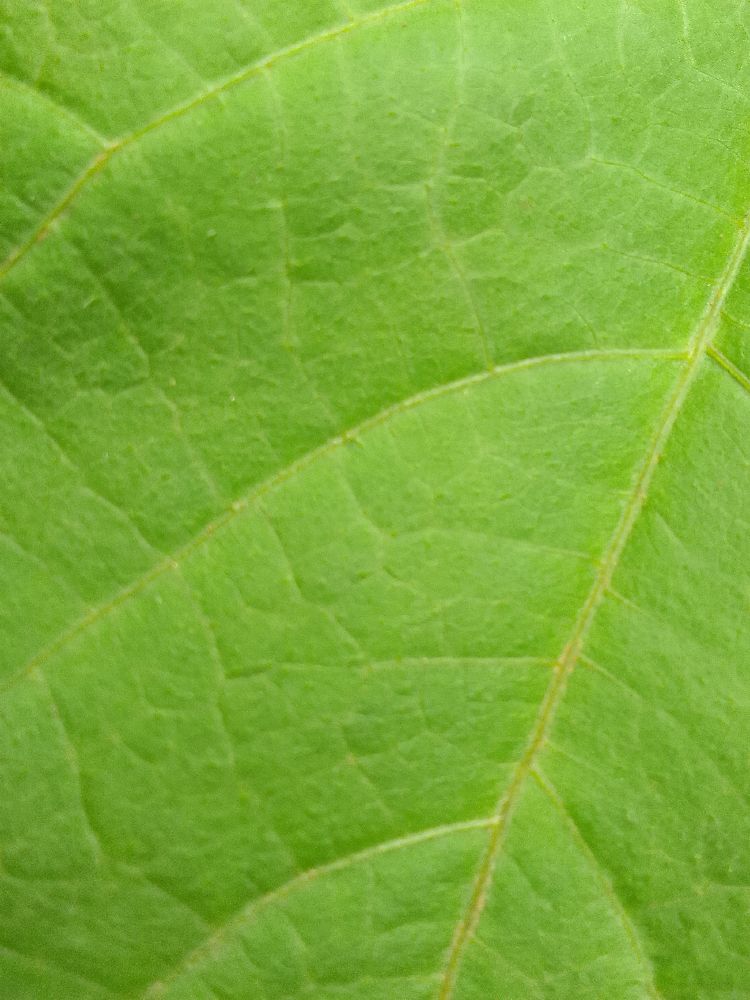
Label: healthy